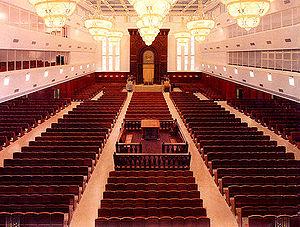
La Grande synagogue de Belz, à Jérusalem, est la plus grande synagogue du monde. C'est un bâtiment qui a coûté plusieurs millions de dollars, construit par les Juifs hassidiques de Belz, avec l'aide philanthropique de leurs adeptes et admirateurs de par le monde.